No Distance Left to Run (film)

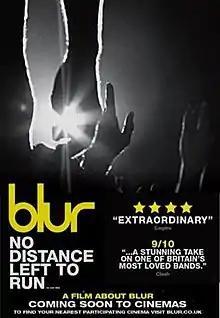

No Distance Left to Run is a documentary film about the British rock band Blur, released in cinemas on 19 January 2010. Following the band during their 2009 reunion and tour, the film also includes unseen archive footage and interviews. It was released on DVD on 15 February 2010 region free and the recording of the 2009 Hyde Park concert is included on a second disc.